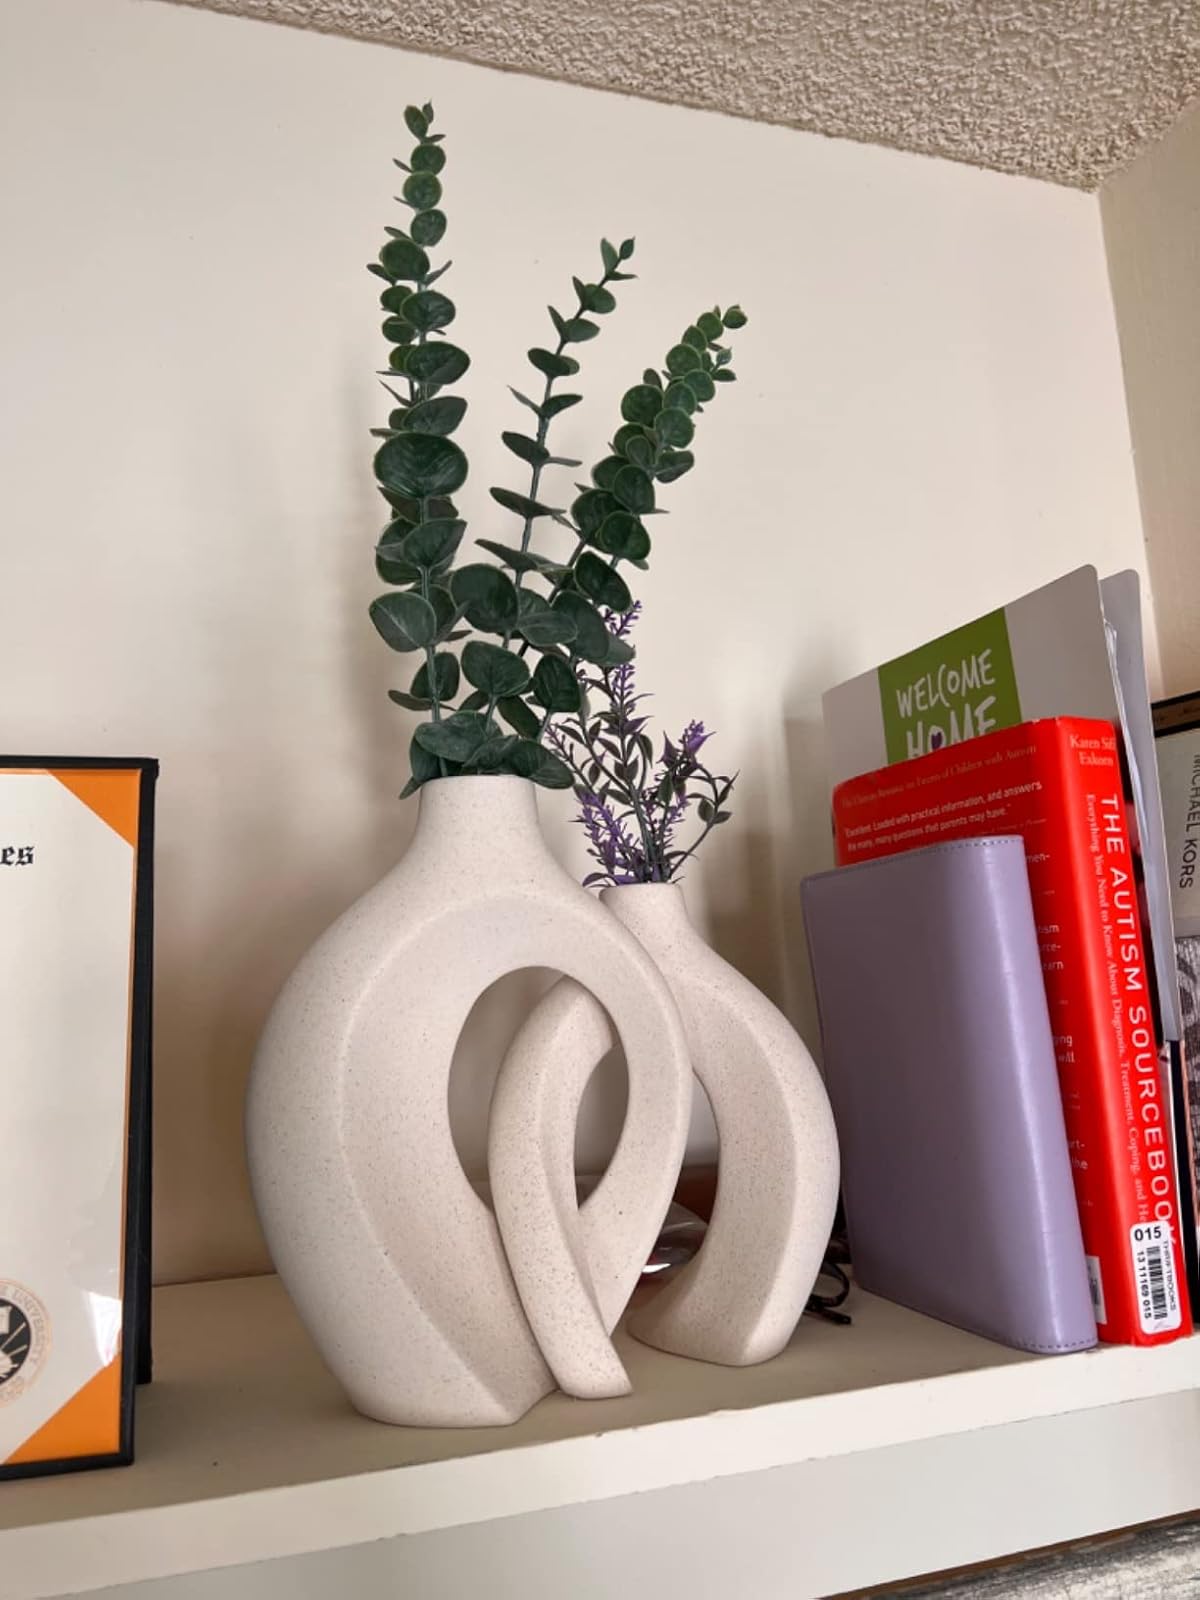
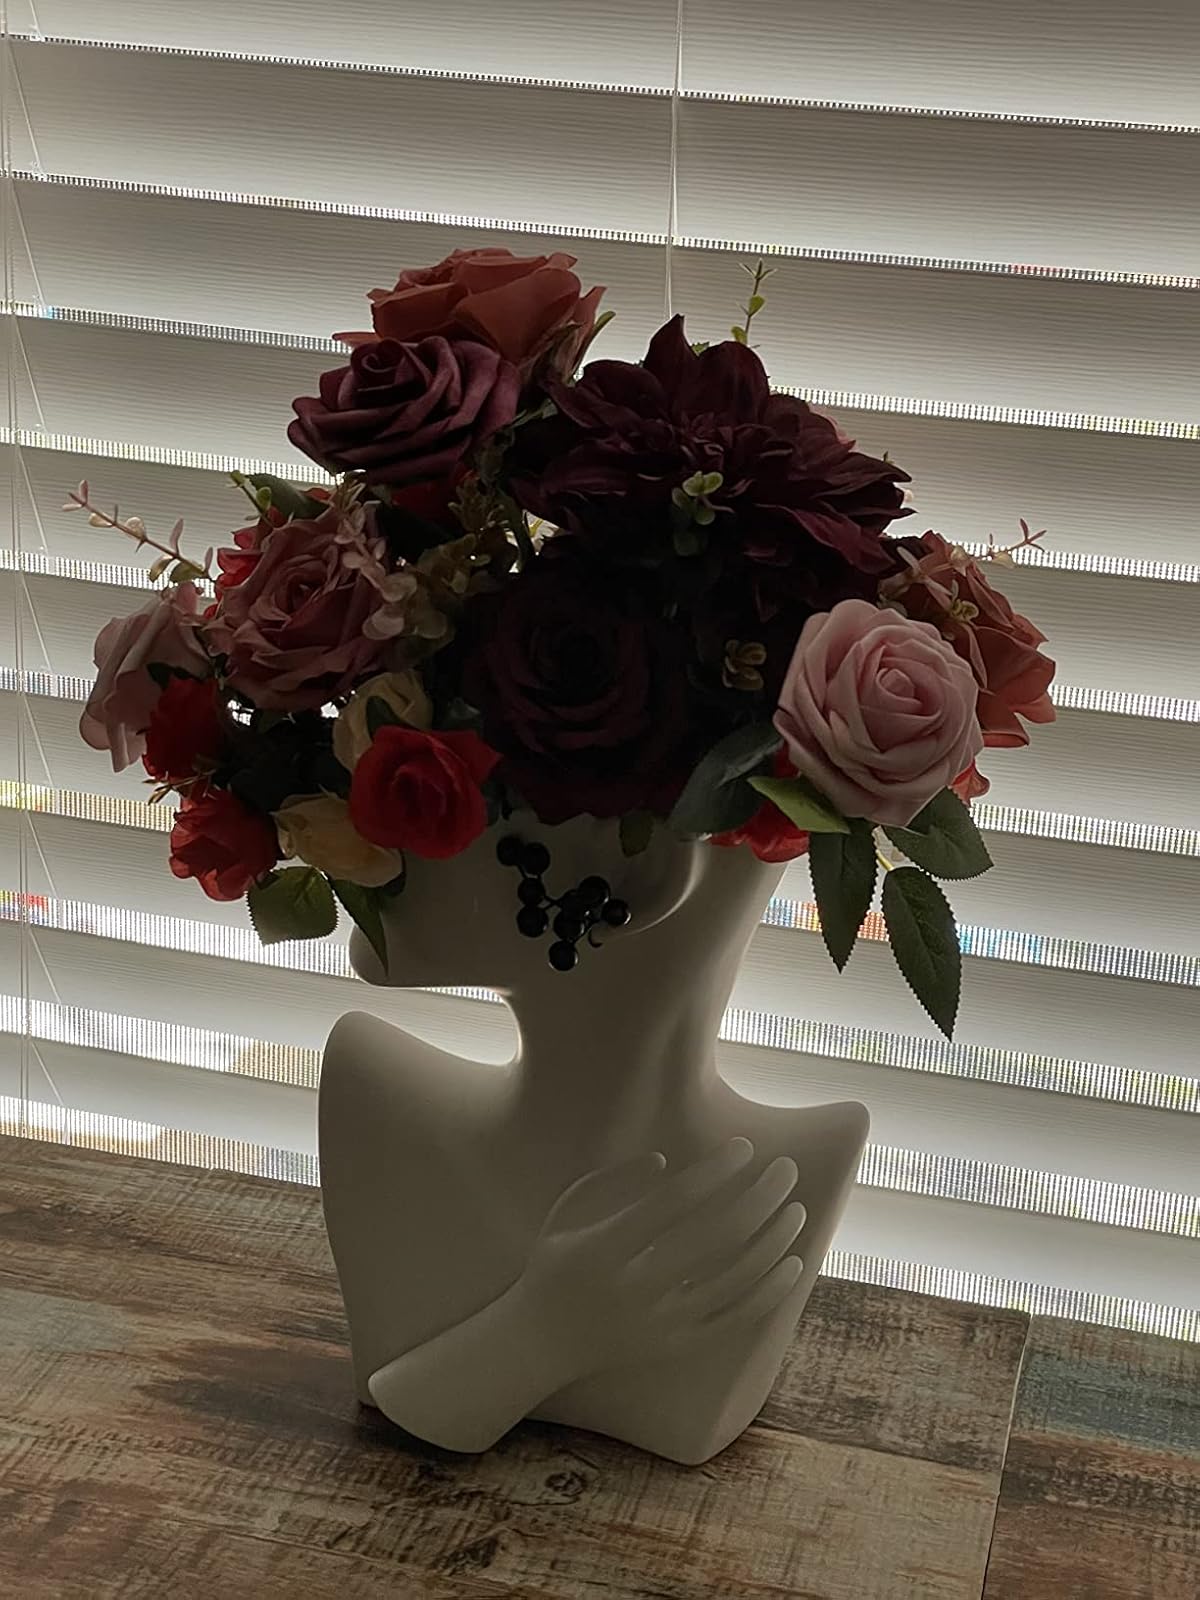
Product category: vase
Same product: no